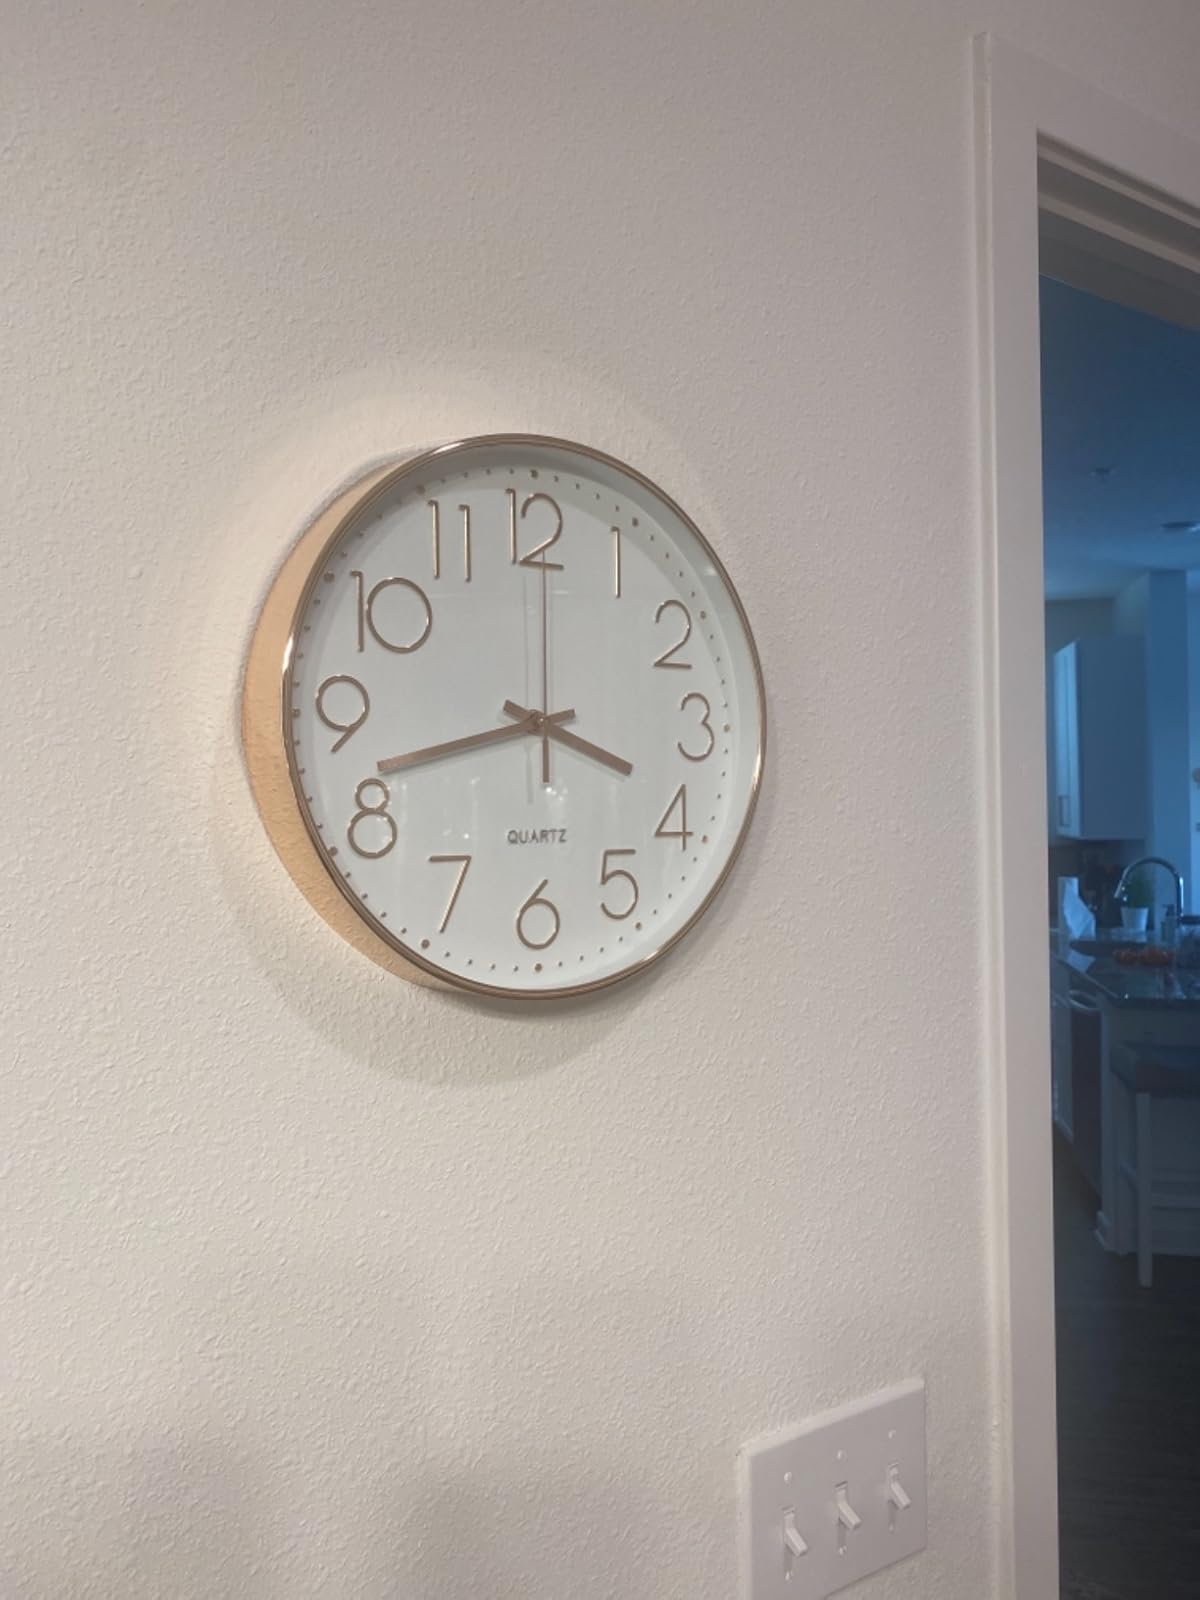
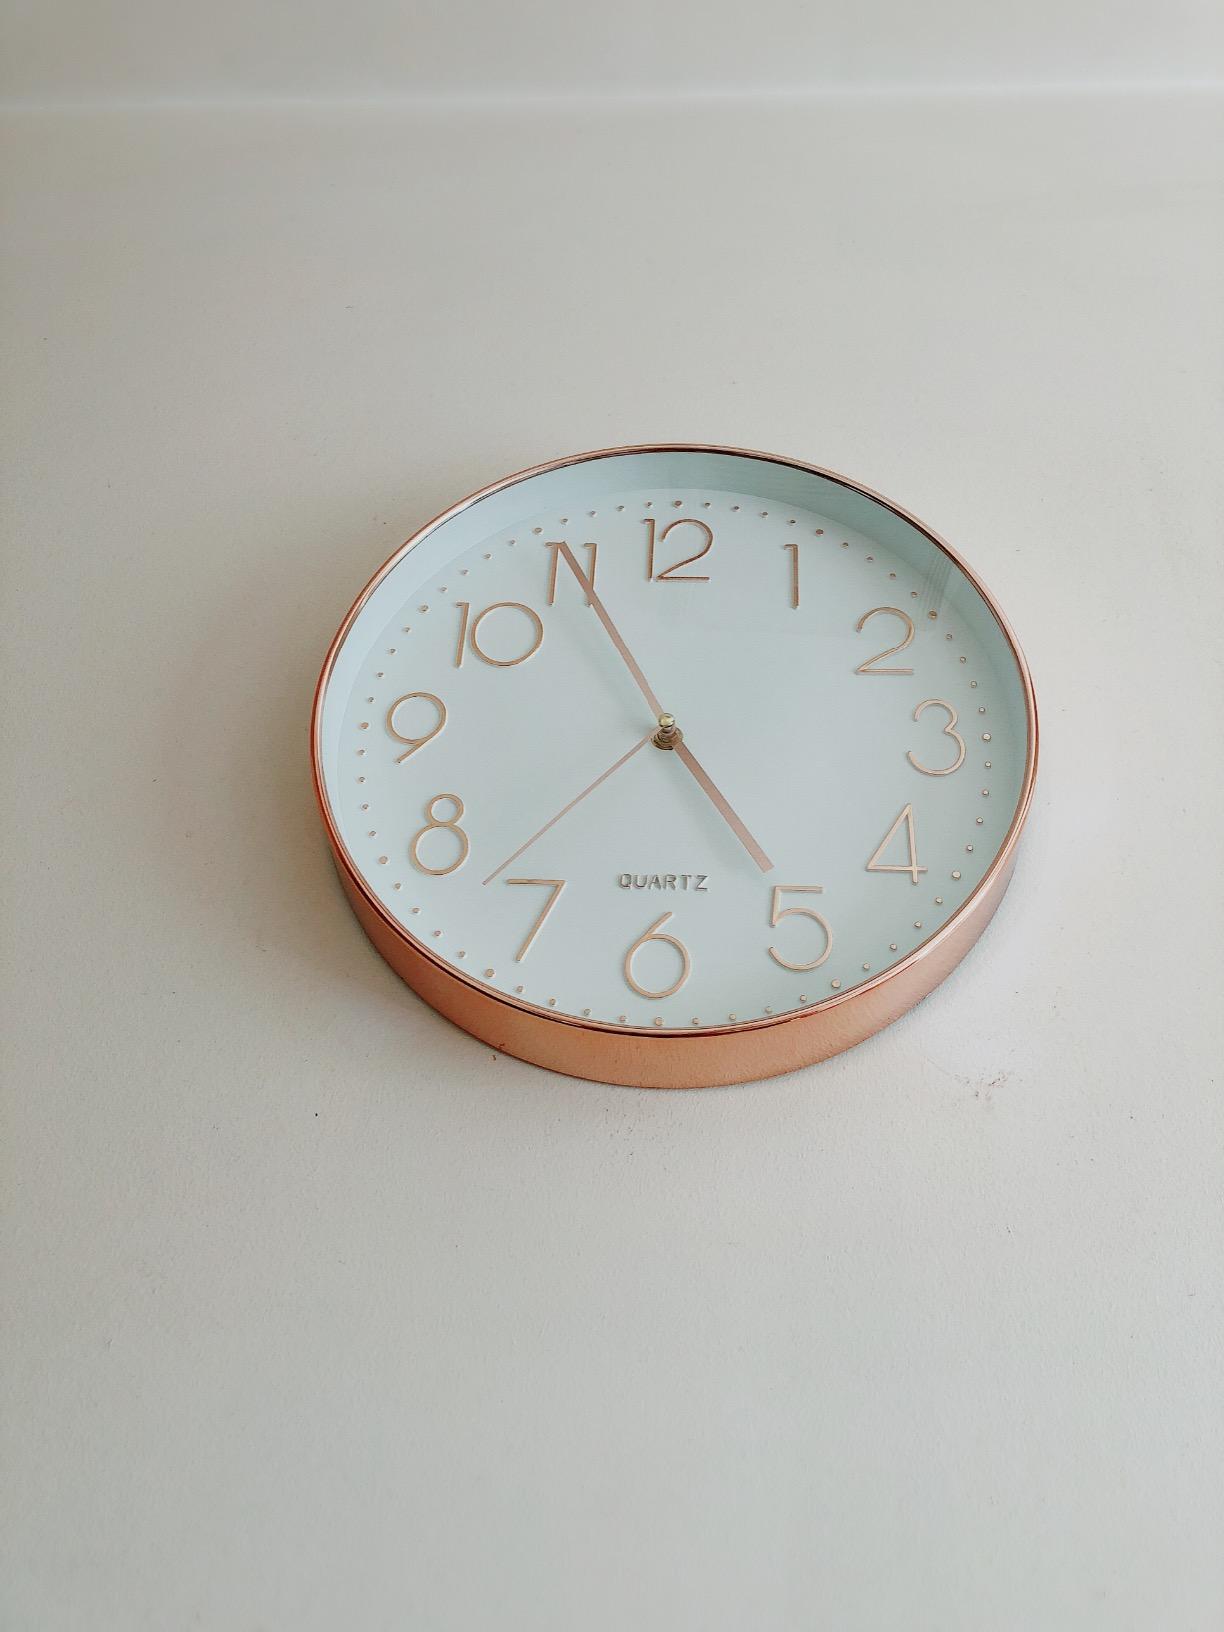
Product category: clock
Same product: yes